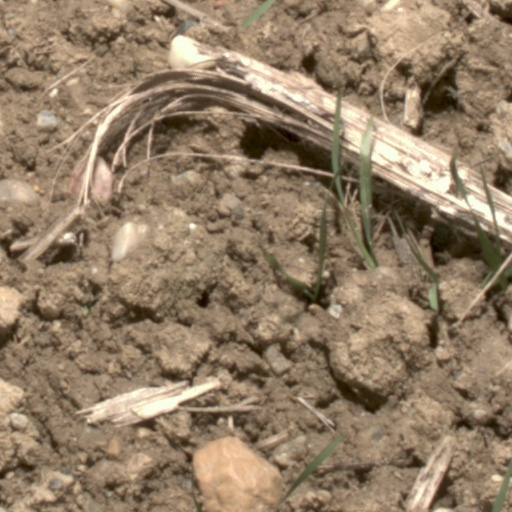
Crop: wheat